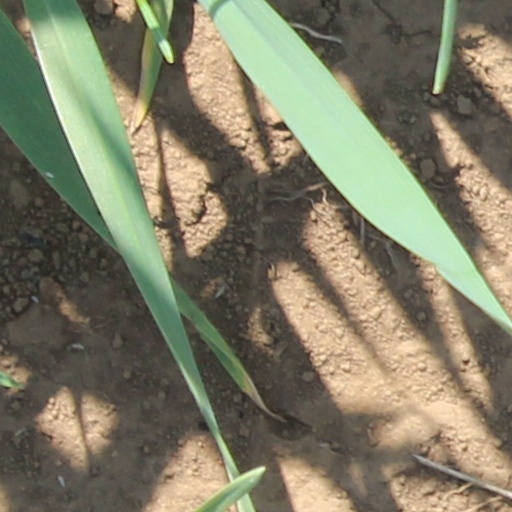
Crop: wheat